Landmarks in Buenos Aires

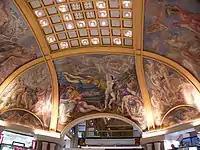
Frescos in the cupola of Galerías Pacífico. The central panel in the image was painted by Antonio Berni.

The Confitería El Molino is an Art Nouveau style coffeehouse located on the corner of Callao Av. and Rivadavia Av., in front of the Argentine National Congress.